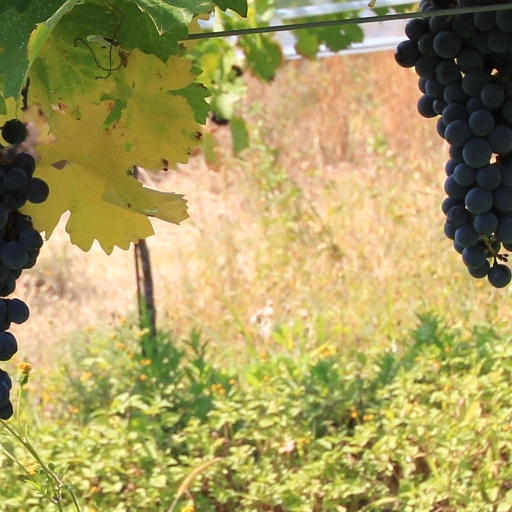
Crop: grape